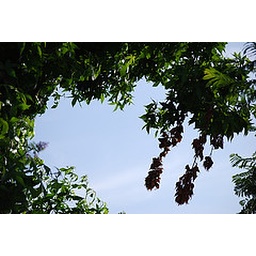
Trying out my new lens on the tree in front of the balcony of my apartment.